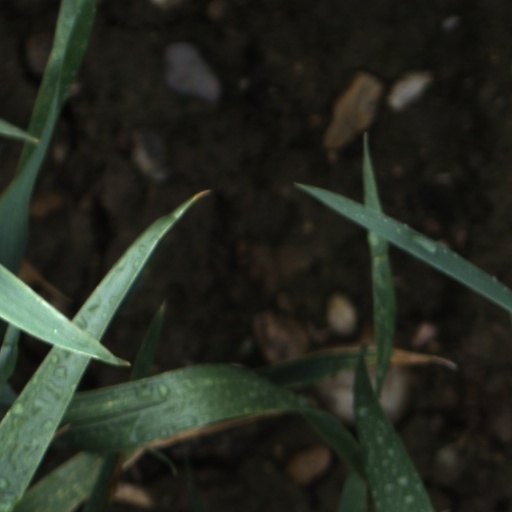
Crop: wheat